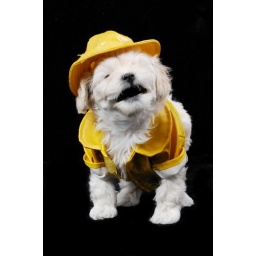
puppy in yellow rain coat and hat singing